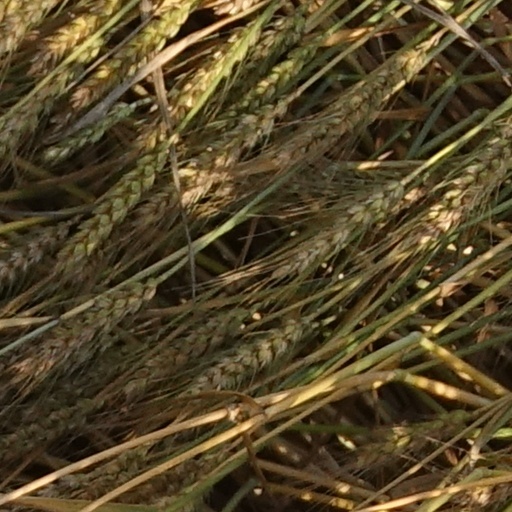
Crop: wheat